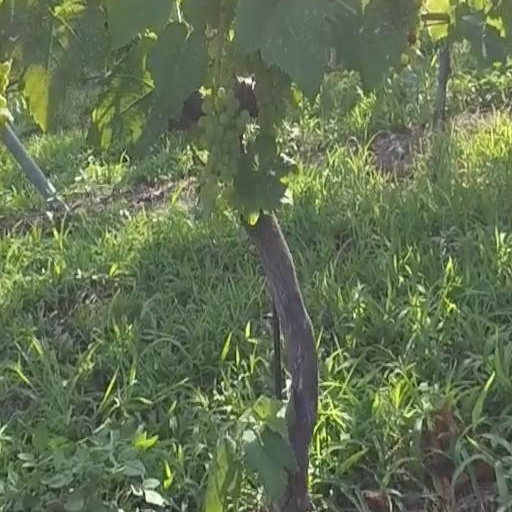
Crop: grape